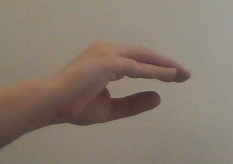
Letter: jeem